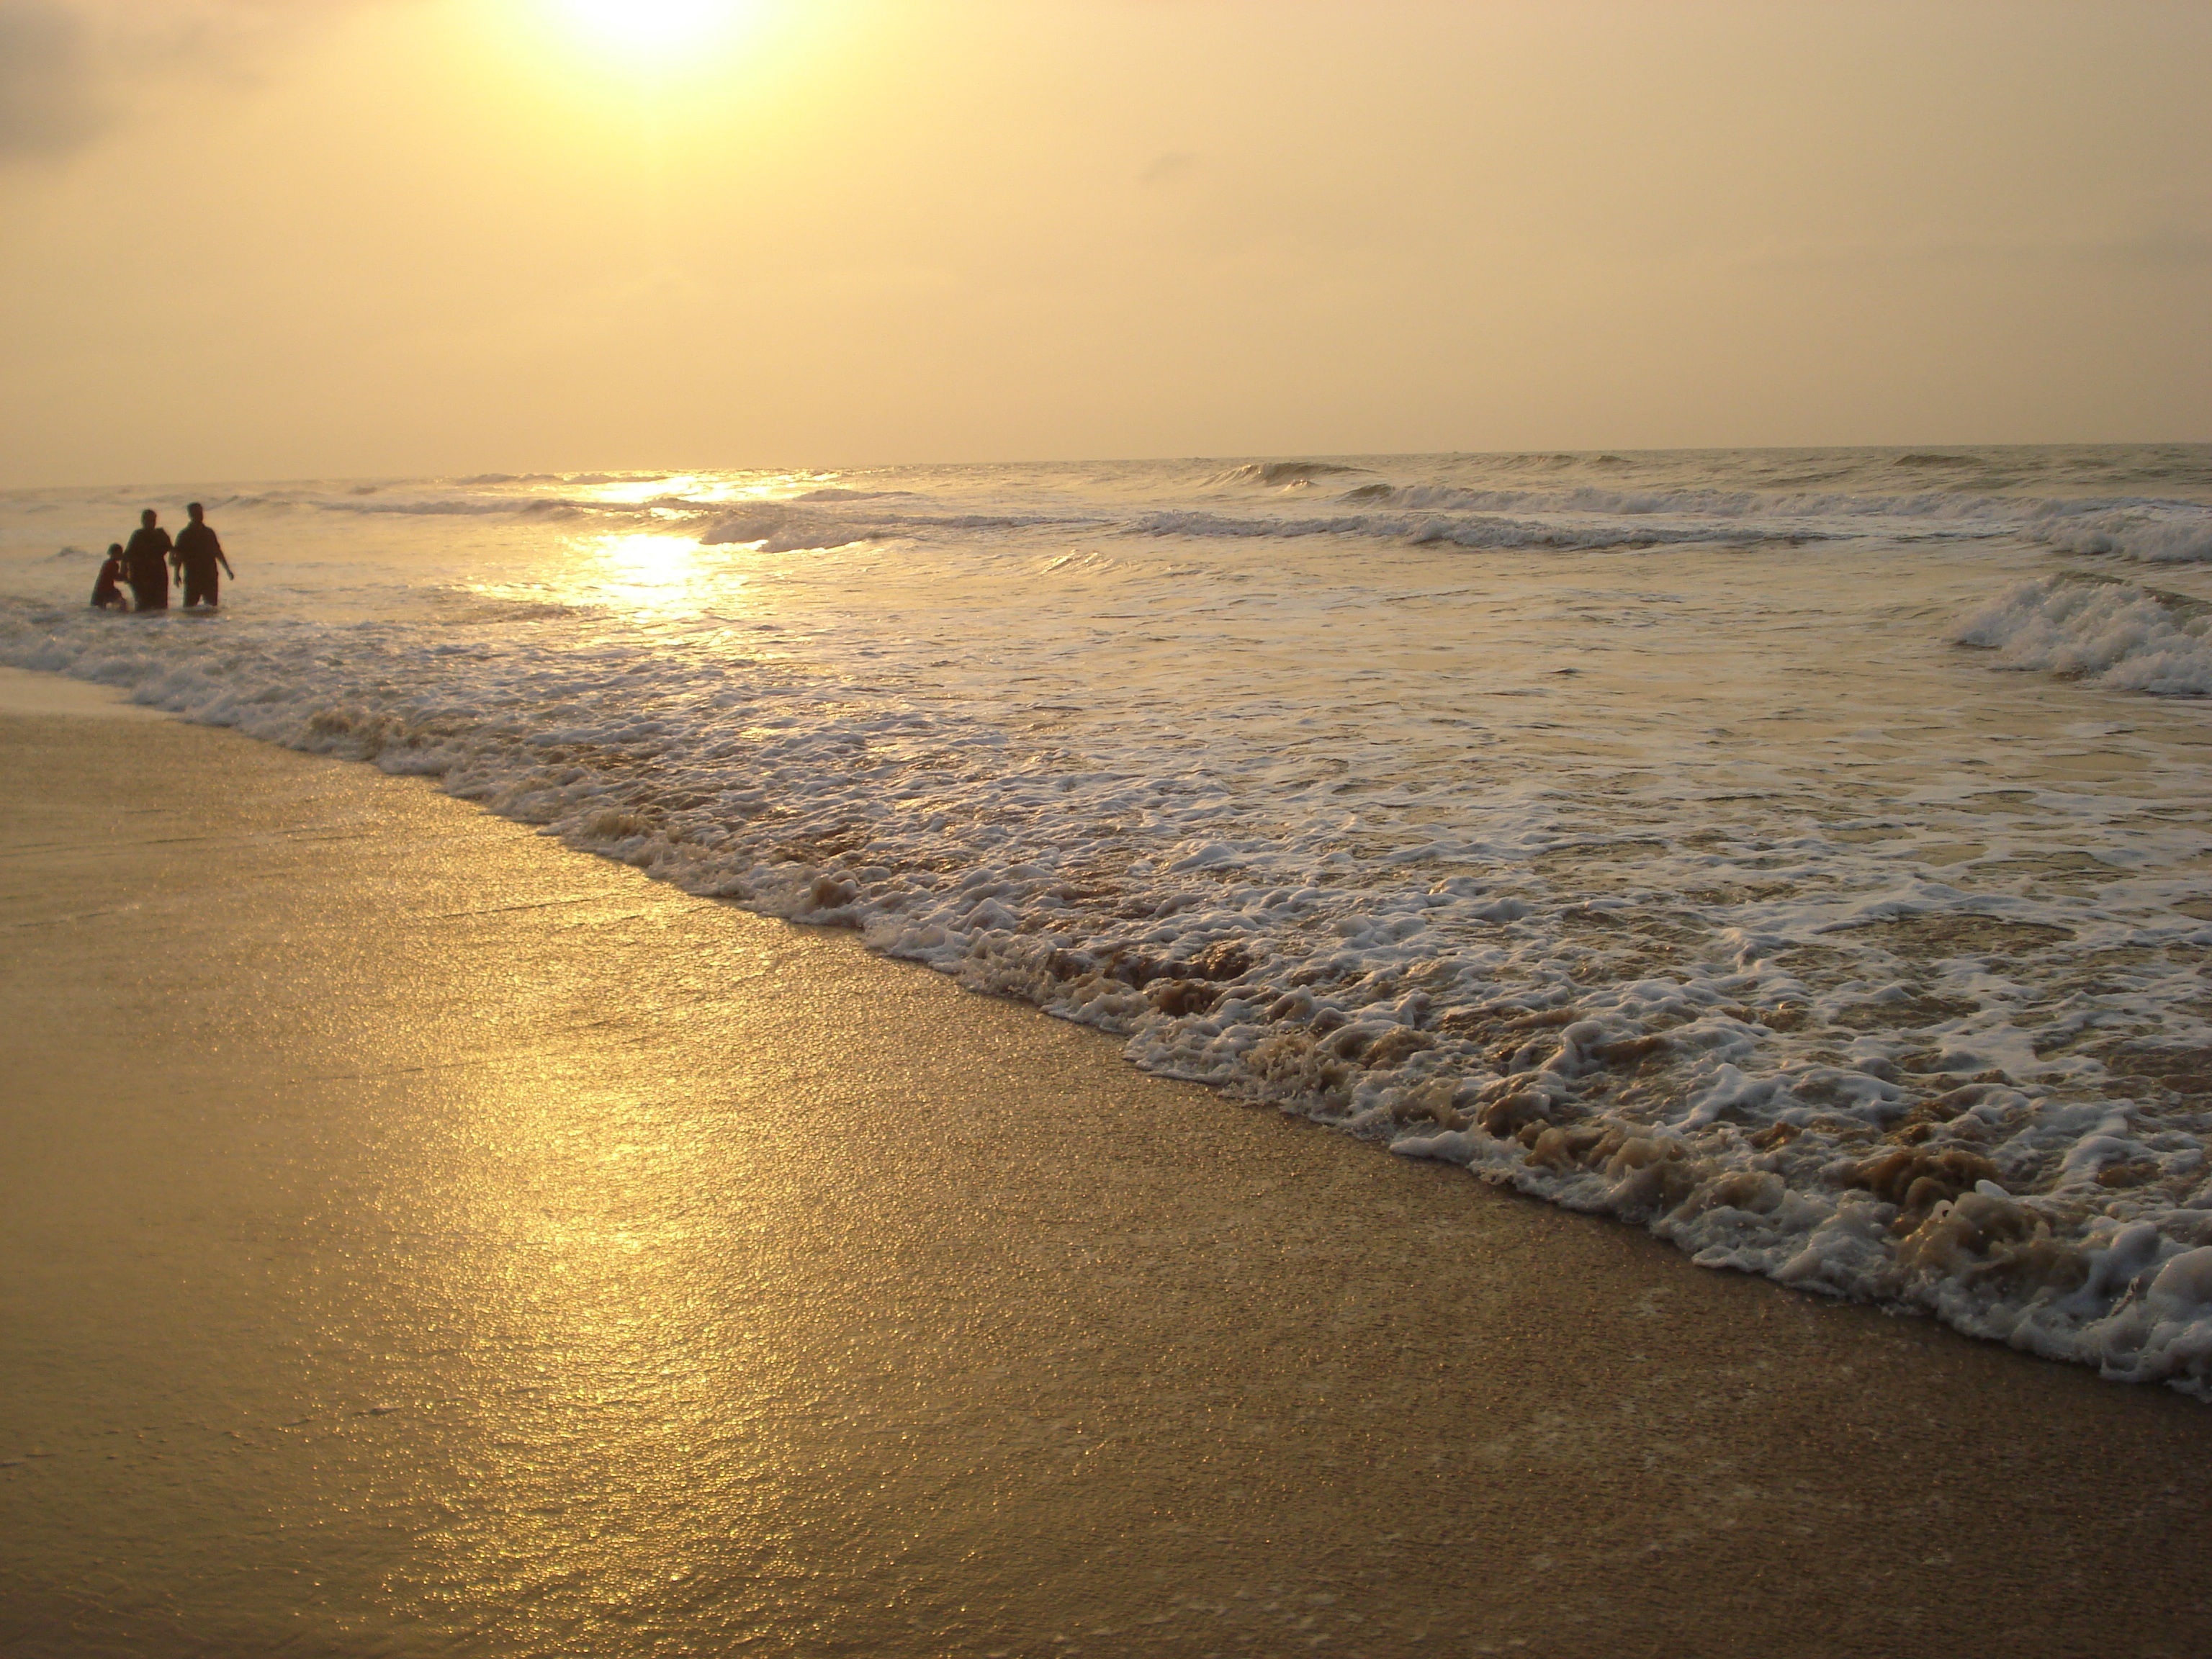
beach, sea, coast, sand, ocean, horizon, sun, sunrise, sunset, sunlight, morning, shore, wave, dawn, dusk, evening, reflection, bay, body of water, wind wave